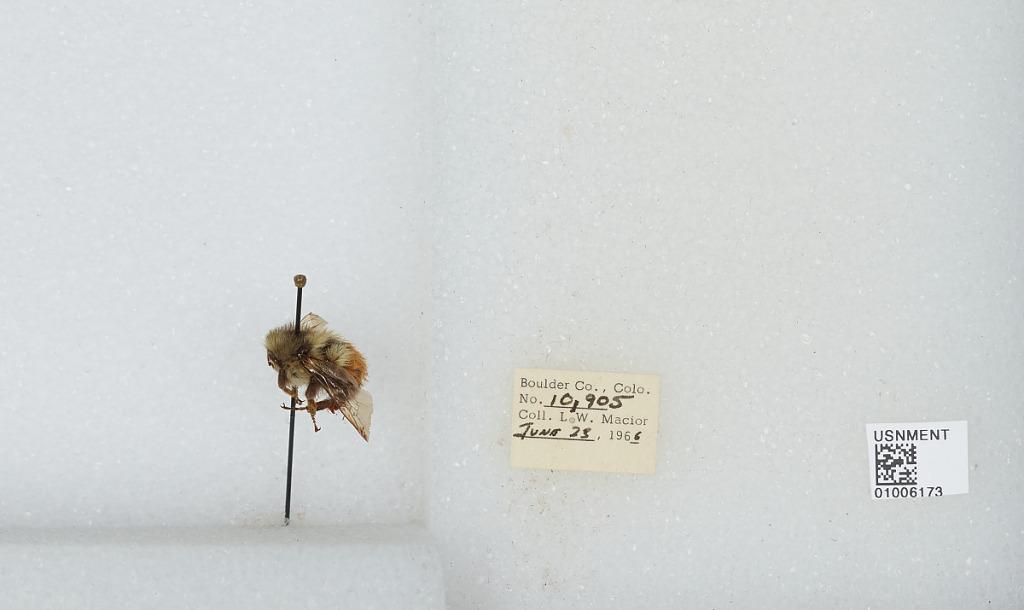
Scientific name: Bombus (Pyrobombus) melanopygus Nylander
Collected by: L. Macior
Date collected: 1966-6-23
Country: United States
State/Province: Colorado
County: Boulder
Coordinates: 40.015, -105.27